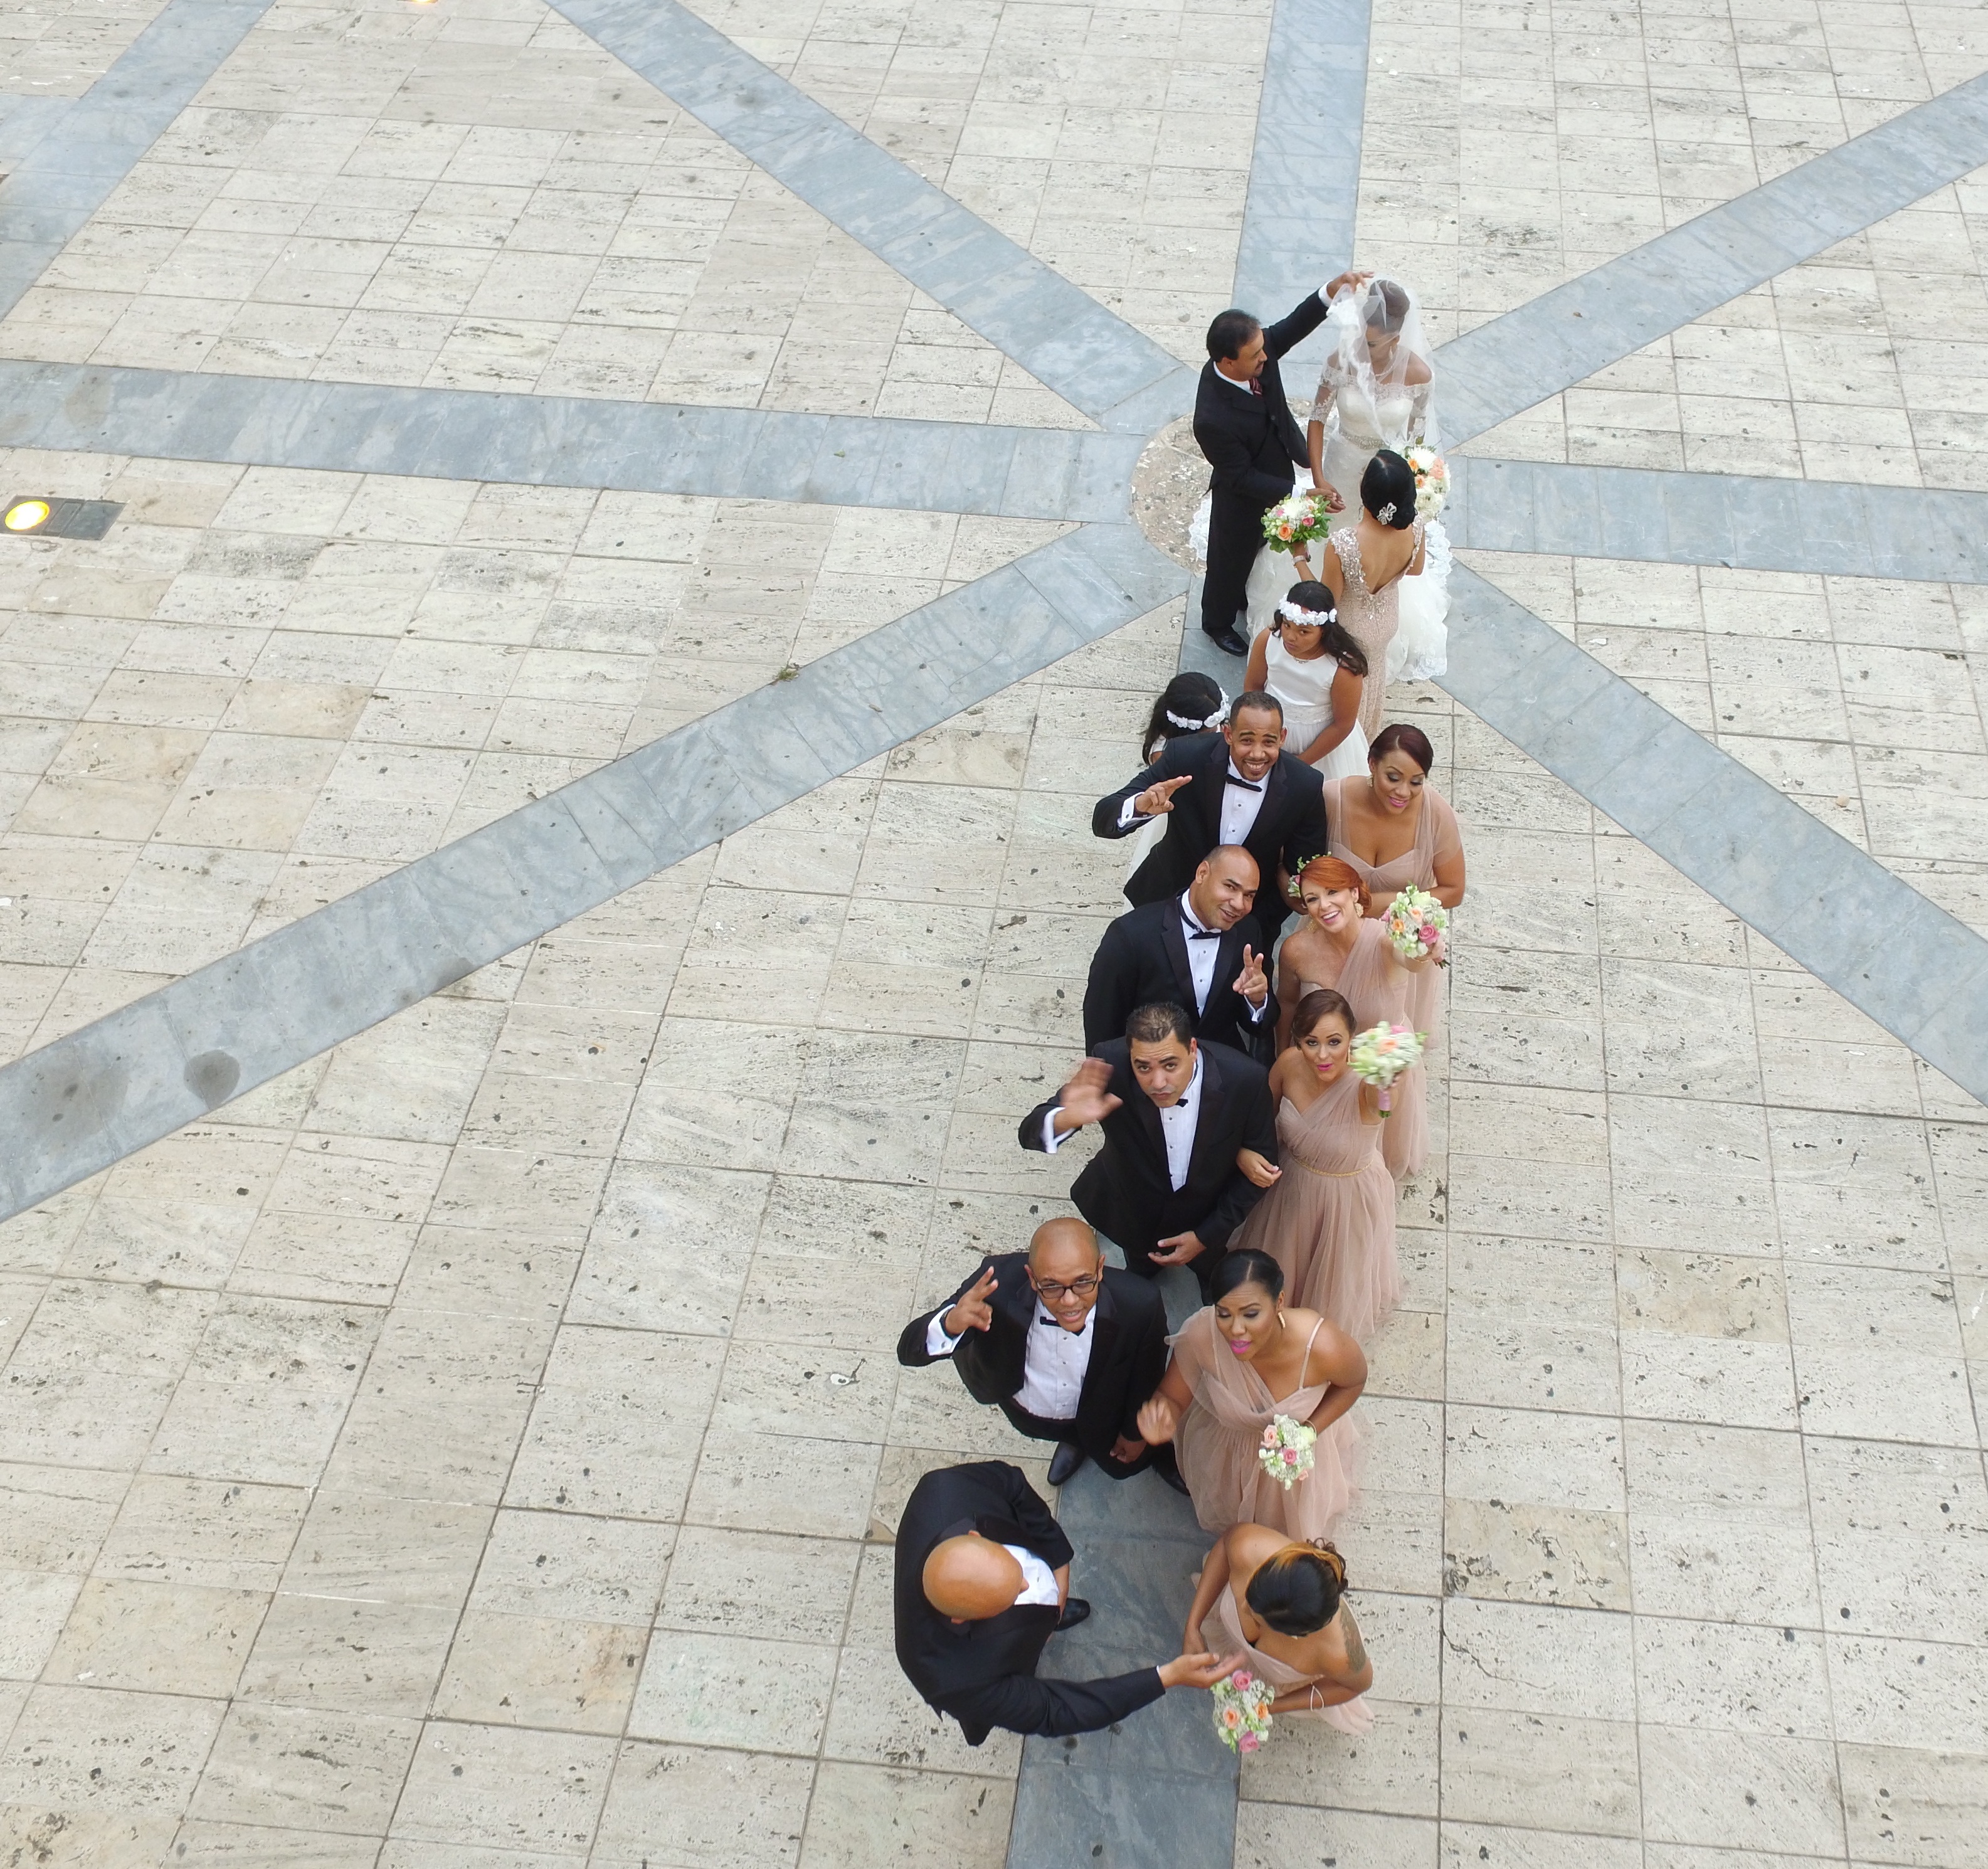
dog, spring, wedding, bride, drone, guests, wed, dog like mammal